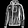
Label: Coat